Podded engine

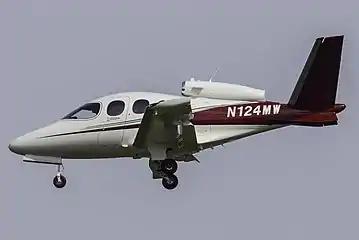
The Cirrus Vision SF50, currently the only certified single-engine civilian jet aircraft with a fuselage-mounted engine.

Another unusual scheme is to mount the engine in a pod above the fuselage. The Heinkel He 162, Virgin Atlantic GlobalFlyer, and Cirrus Vision SF50 are three examples. In general, the idea is to mount the engine where it will receive good air flow, be distant from the ground to avoid foreign object damage, and not occupy fuselage space.